Biogeography of paravian dinosaurs

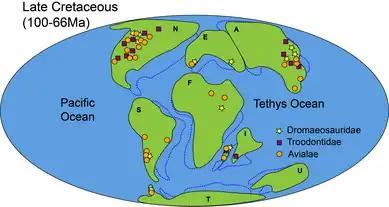
Fig. 7. A map showing the distribution of Paraves in Late Cretaceous. The dotted lines indicate the position of the continents at the end of Early Cretaceous. Abbreviations: N, North America; S, South America; A, Asia; E, Europe; F, Africa; T, Antarctica; U, Australia; I, India; M, Madagascar. Modified from Ding et al. (2019).

In Late Cretaceous (100–66 million years ago), both Dromaeosauridae and Avialae had reached global distribution, while Troodontidae remained found only in Asia (including India) and North America.There were many more avialan records in Antarctica and Australia in Early Cretaceous compared to that of Late Cretaceous.